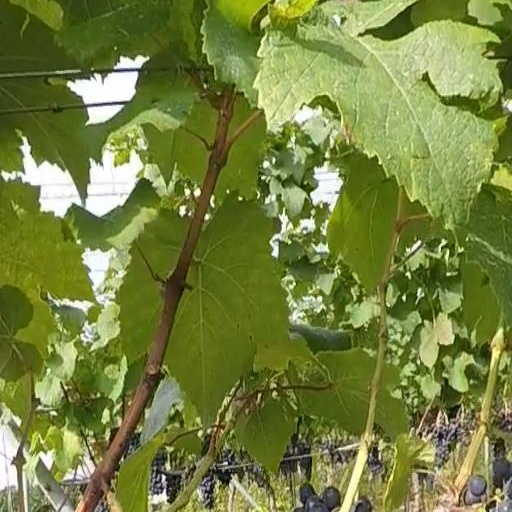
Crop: grape